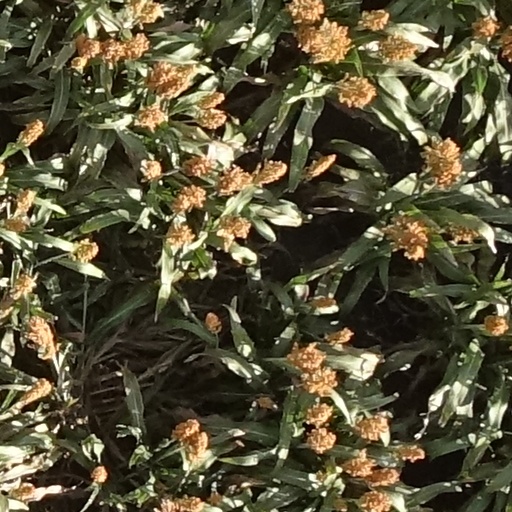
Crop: sorghum